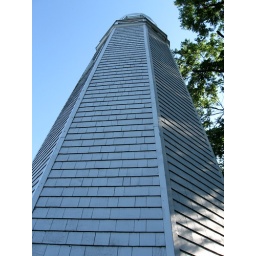
The famous lighthouse Mark Twain refers to in many of his books